40th Division (United Kingdom)

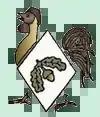
First World War division insignia showing a bantam referencing the division's original bantam nature.Used on sign boards and worn on the uniform.

The 40th Division was an infantry division of the British Army active during the First World War, where it served on the Western Front. It was a division of Lord Kitchener's New Army volunteers, mostly "bantam" recruits of below regulation height. It was later briefly reformed as a deception formation in the Second World War, and during the early years of the Cold War was recreated a third time to garrison Hong Kong.